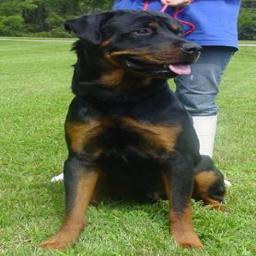
Animal: dogs